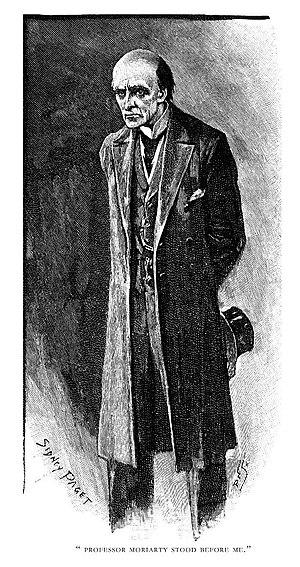
Le professeur Moriarty. Illustration de Sidney Paget pour Le Dernier Problème d'Arthur Conan Doyle, nouvelle publiée dans The Strand Magazine en décembre 1893.Português: Professor Moriarty, como imaginado por Paget."
Le professeur James Moriarty est un personnage de fiction, connu pour être le plus redoutable ennemi de Sherlock Holmes. Considéré comme l'un des premiers génies du mal de la littérature, Moriarty est un cerveau criminel que Holmes décrit comme le « Napoléon du crime ». Arthur Conan Doyle, le créateur de Sherlock Holmes, reprit cette expression de Robert Anderson, un détective de Scotland Yard qui désignait par ce surnom Adam Worth, considéré comme un modèle vivant de Moriarty.